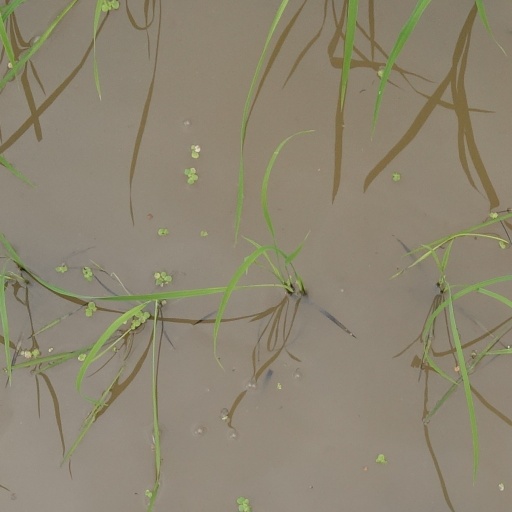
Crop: rice